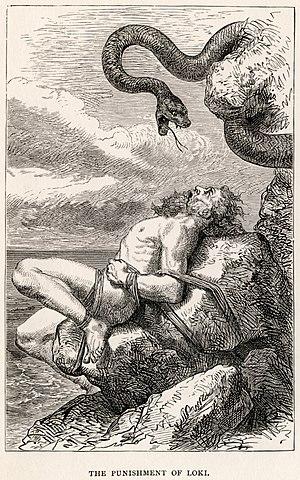
The Punishment of Loki (Litt. «
Loki, aussi appelé Loptr ou Hveðrungr, est le dieu de la malice, de la discorde et des illusions dans la mythologie nordique. Il est le fils du géant Farbauti et de Laufey. Loki est le père de plusieurs monstres : le serpent Jörmungand, le loup Fenrir et la déesse du monde des morts Hel. Il est également la mère du cheval d'Odin à huit jambes Sleipnir. Malgré ses origines, il est accueilli dans le panthéon divin des Ases par Odin.